Khalmyer Bay

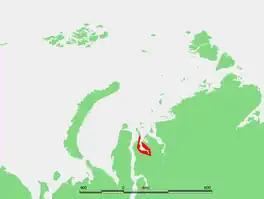
Map showing the location of the Khalmyer Bay.

The Khalmyer Bay, also known as Gydan Bay is a bay on the Siberian coast in the Kara Sea. It is located in the Gyda Peninsula and it is roughly 185 km long and 47 km wide at its widest point. Lat 71°30′ N, long 76° E.